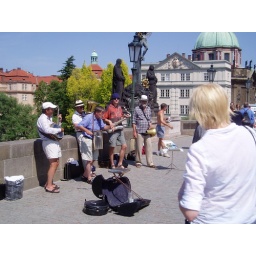
cool street performing band on the bridge in Prague